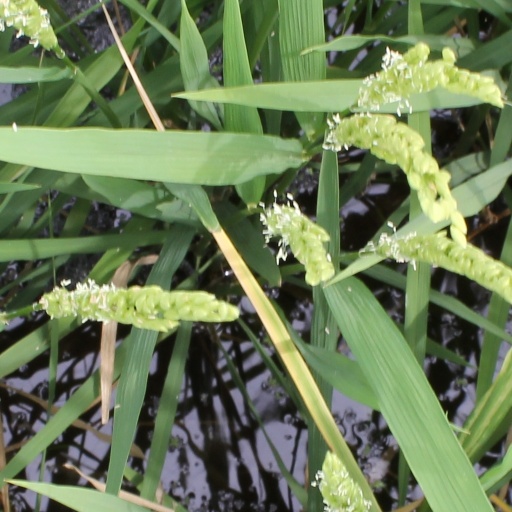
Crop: rice